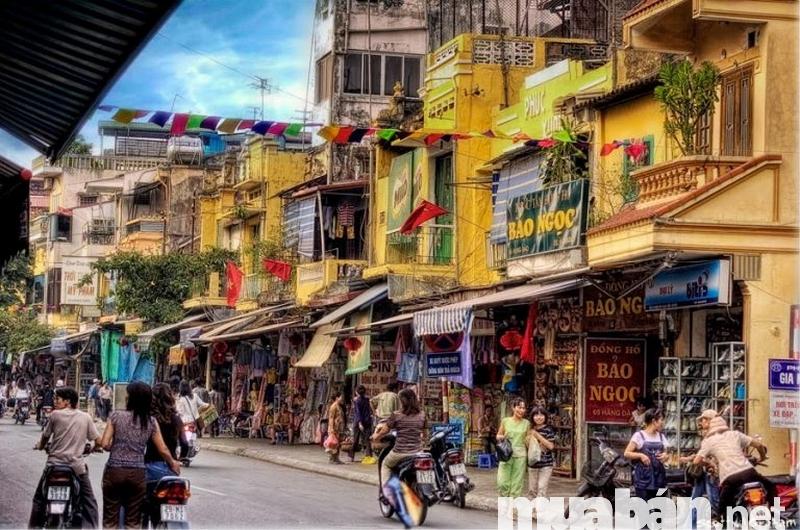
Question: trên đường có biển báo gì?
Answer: có biển báo cấm dừng và đỗ xe